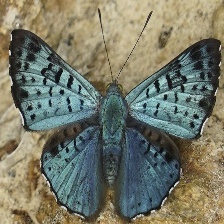
Species: GLITTERING SAPPHIRE